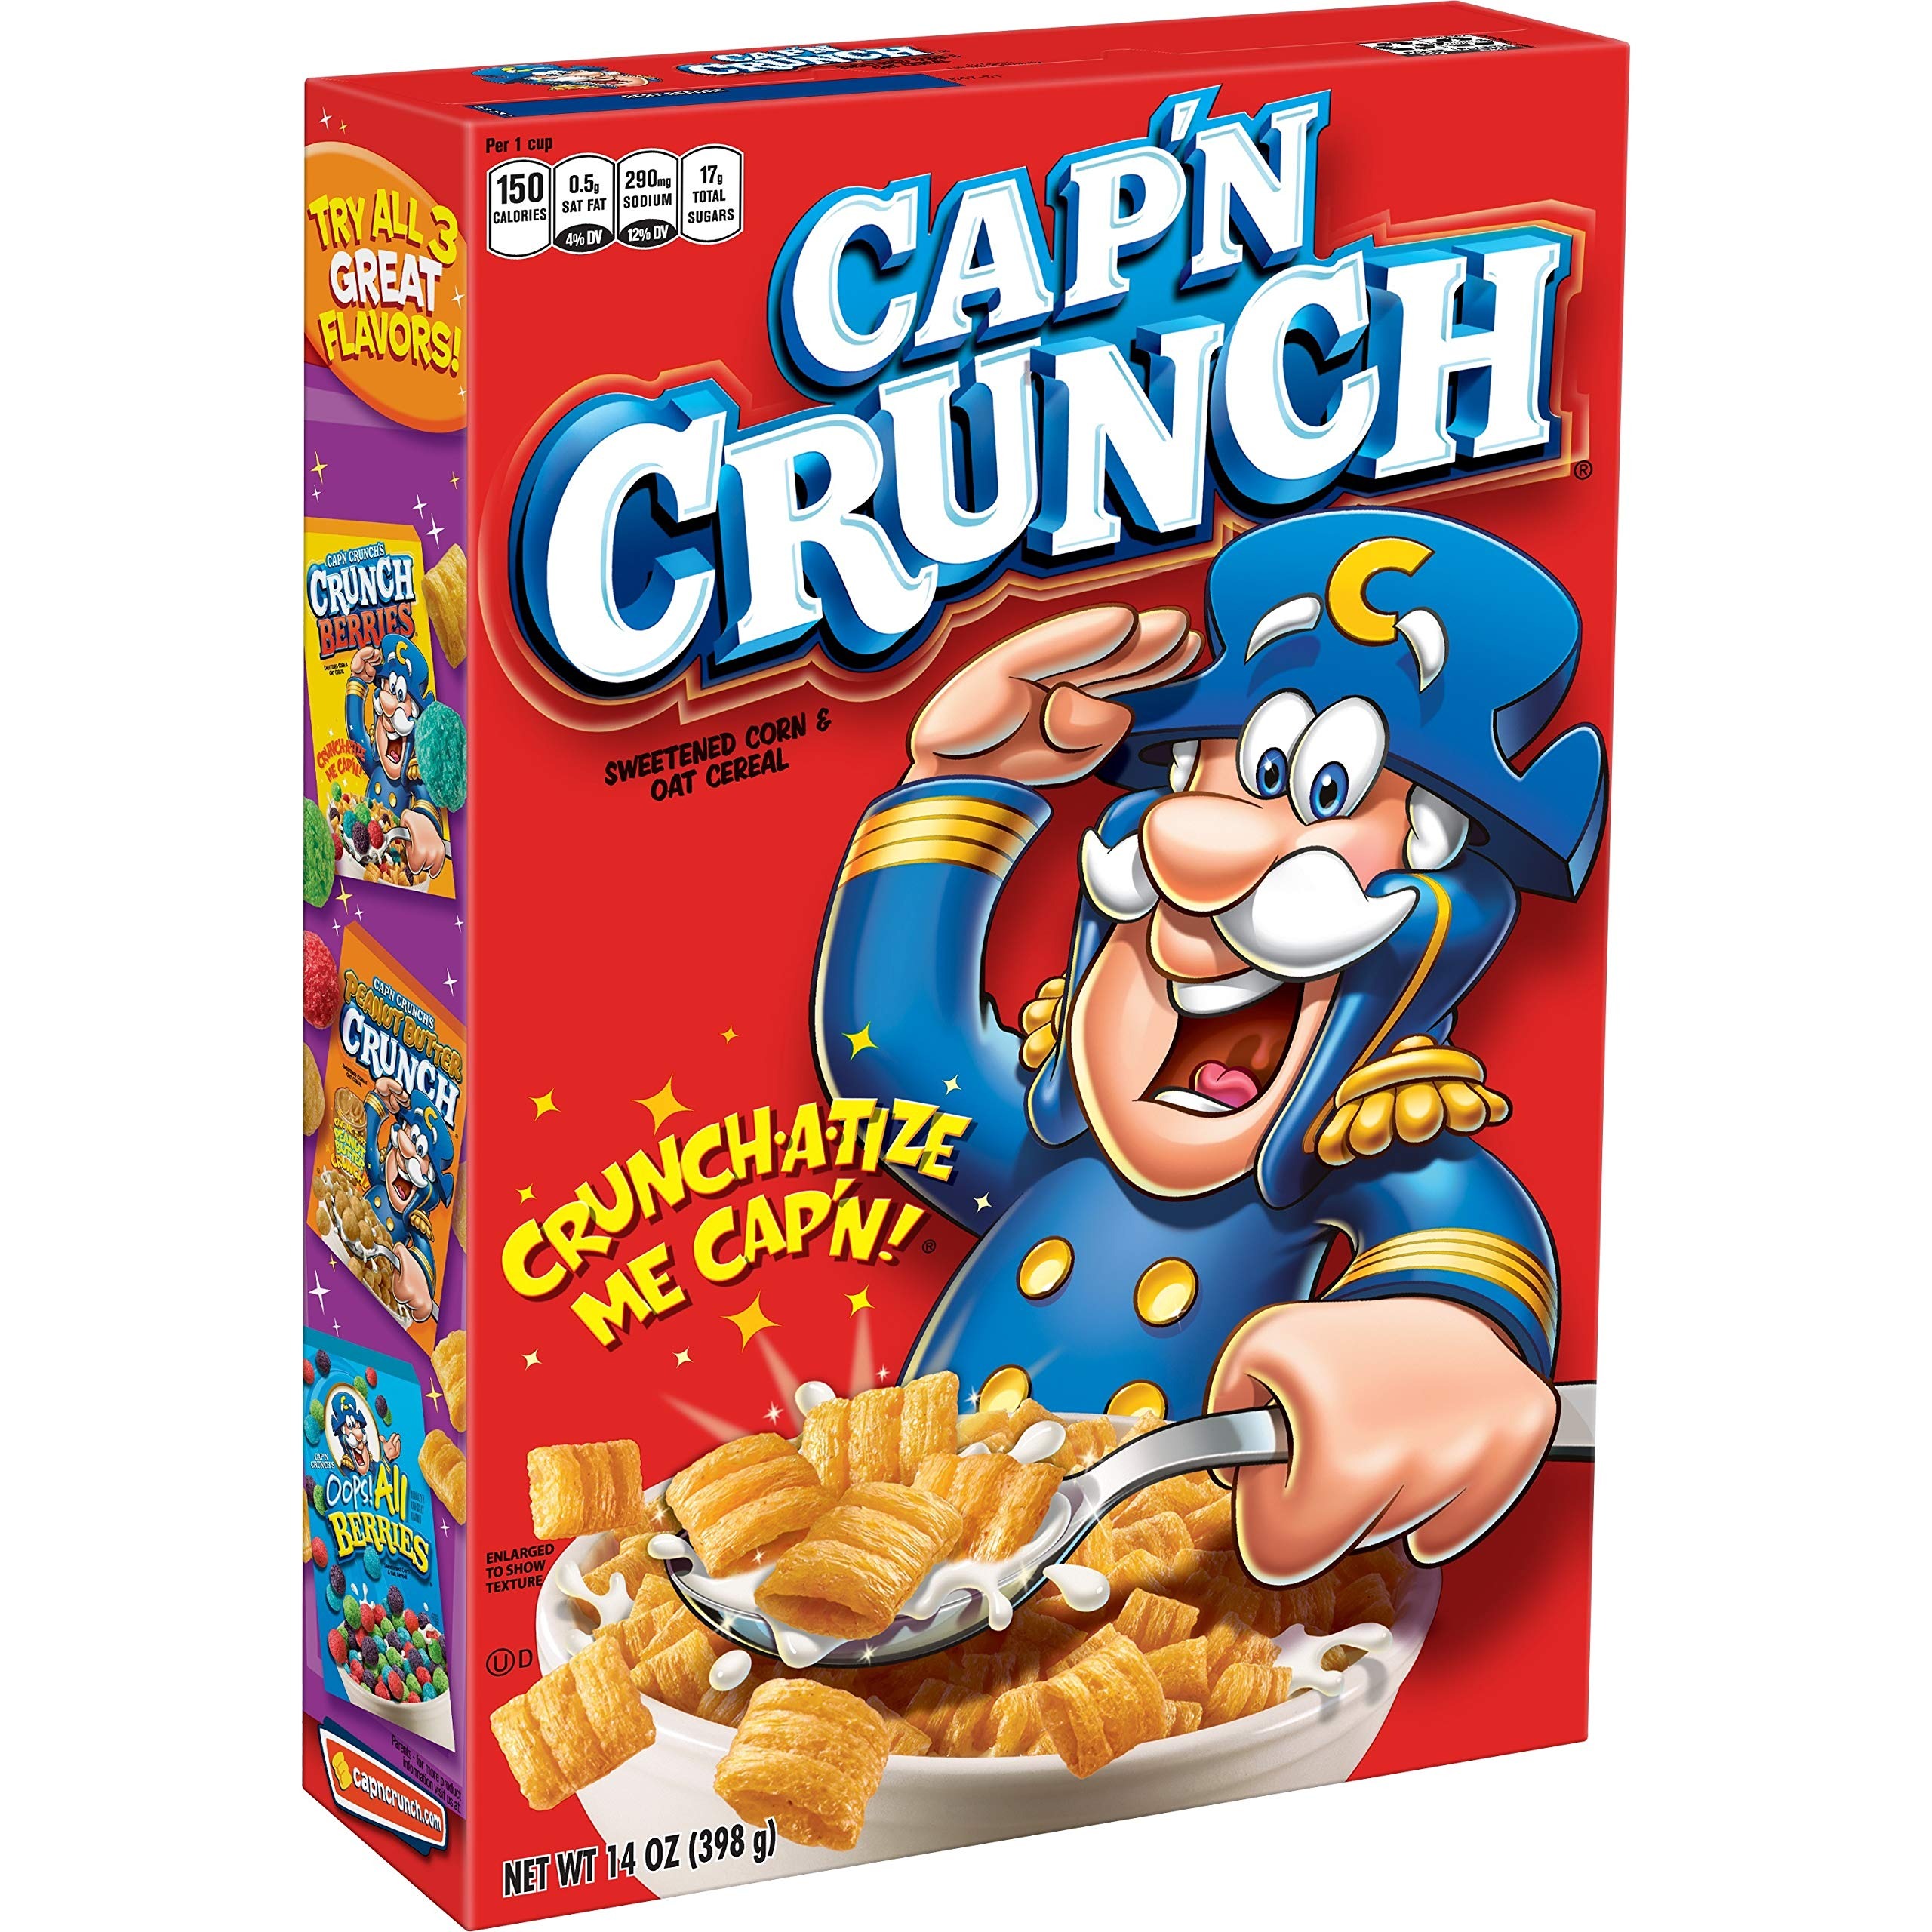
Item Name: Cap'n Crunch Cereal, Original Crunch, 14 Oz
Bullet Point 1: 14 Ounce Box
Bullet Point 2: Excellent source of 7 essential vitamins and minerals
Value: 14.0
Unit: Ounce

Price: 4.29